Société Métallurgique de Normandie

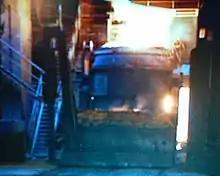
A giant crucible

The steel works' activity increased until 1974 when the plant was forced to adapt its production to the new modern metallurgic environment. From 1986, the SMN was specialised in the production of quality machinery wire rod. The production line was transformed into a short production line, the object being to produce 650 000 tons per year.